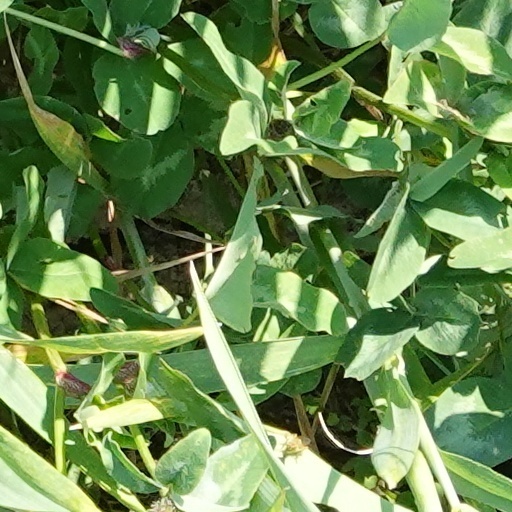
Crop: wheat